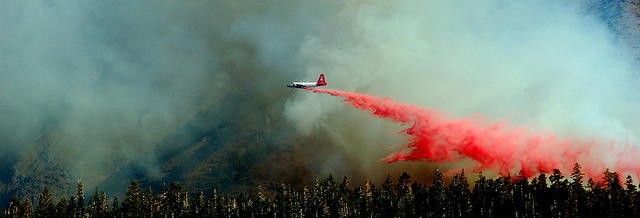
user: Given an image and a question. Answer the question in a short answer. Question: What kind of plane is this? Short Answer:
assistant: fire fighter plane